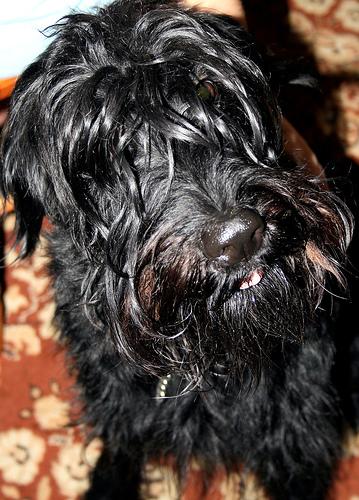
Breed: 220-n000053-standard_schnauzer